Lapping Park

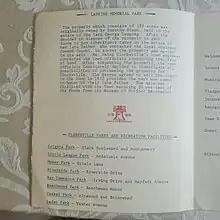
Lapping Park Dedication Program 2nd page

The western part of the park runs along the banks of Silver Creek. The Knob and Valley Audubon Society (KAVAS) conducted a survey of birds in 1970 in which about 45 species were found to be inhabitants and visitors to the park including species of wood warbler, flycatchers, blue heron and woodpecker birds. Other wild life include deer, beaver, foxes, squirrels, owls, opossum, and raccoons.